Father's Affair

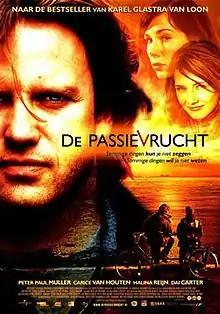
Theatrical release poster

Father's Affair is a 2003 Dutch drama film directed by Maarten Treurniet, written by Kees van Beijnum and starring Peter Paul Muller, Carice van Houten and Halina Reijn. based on the book of the same name by Karel Glastra van Loon.